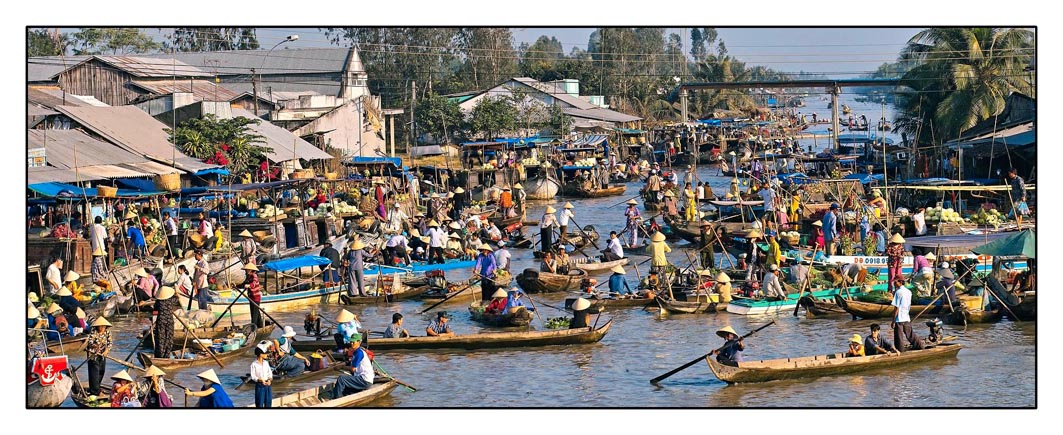
user: text: Nón lá của những người trong ảnh có màu gì?
assistant: text: Nâu nhạt

user: text: Có khoảng bao nhiêu người đội nón lá trong ảnh?
assistant: text: Khoảng 60 người

user: text: Loại hình chợ đang diễn ra trong ảnh là gì?
assistant: text: Chợ nổi Cà Mau

user: text: Loại hình chợ này thường phổ biến ở vùng nào của Việt Nam?
assistant: text: Đồng bằng sông Cửu Long

user: text: Trong ảnh, các hoạt động mua bán diễn ra chủ yếu trên phương tiện gì và mặt hàng chính được giao dịch là gì?
assistant: text: Thuyền/ghe; trái cây và rau củ